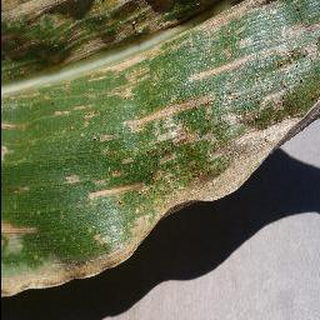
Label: corn_cercospora_leaf_spot